Gene C. Reid Park

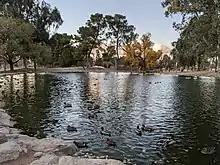
Reid Park's South Pond

The park features two man-made ponds, home to a variety of bird species. The north pond, the larger of the two with an area of 2.2 acres, was used for paddle-boating until 1998, when both ponds were dredged and island features were removed. Water pumped to the top of a hill between the lakes feeds two man-made streams: one returns to the north pond via a series of waterfalls; the other winds its way down to the south pond before continuing on to the north. In 1993 the hill was named for Willis E. Barnum Sr., a civic leader who was connected with the park.